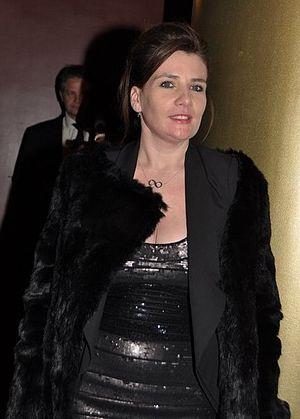
Marie-Amélie Seigner à la cérémonie des étoiles d'or du cinéma français